Luxury Liner (1933 film)

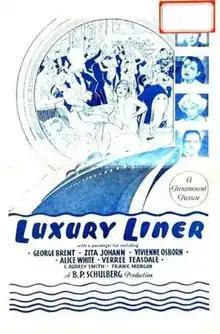
Theatrical release poster

Luxury Liner is a 1933 American pre-Code drama film directed by Lothar Mendes and starring George Brent, Zita Johann and Vivienne Osborne. It was based on a 1932 novel by Gina Kaus, and made by Paramount Pictures. Mendes worked on a number of films for Paramount during the era. Shortly after making the film, he went to Britain where he directed his most celebrated film "Jew Süss".